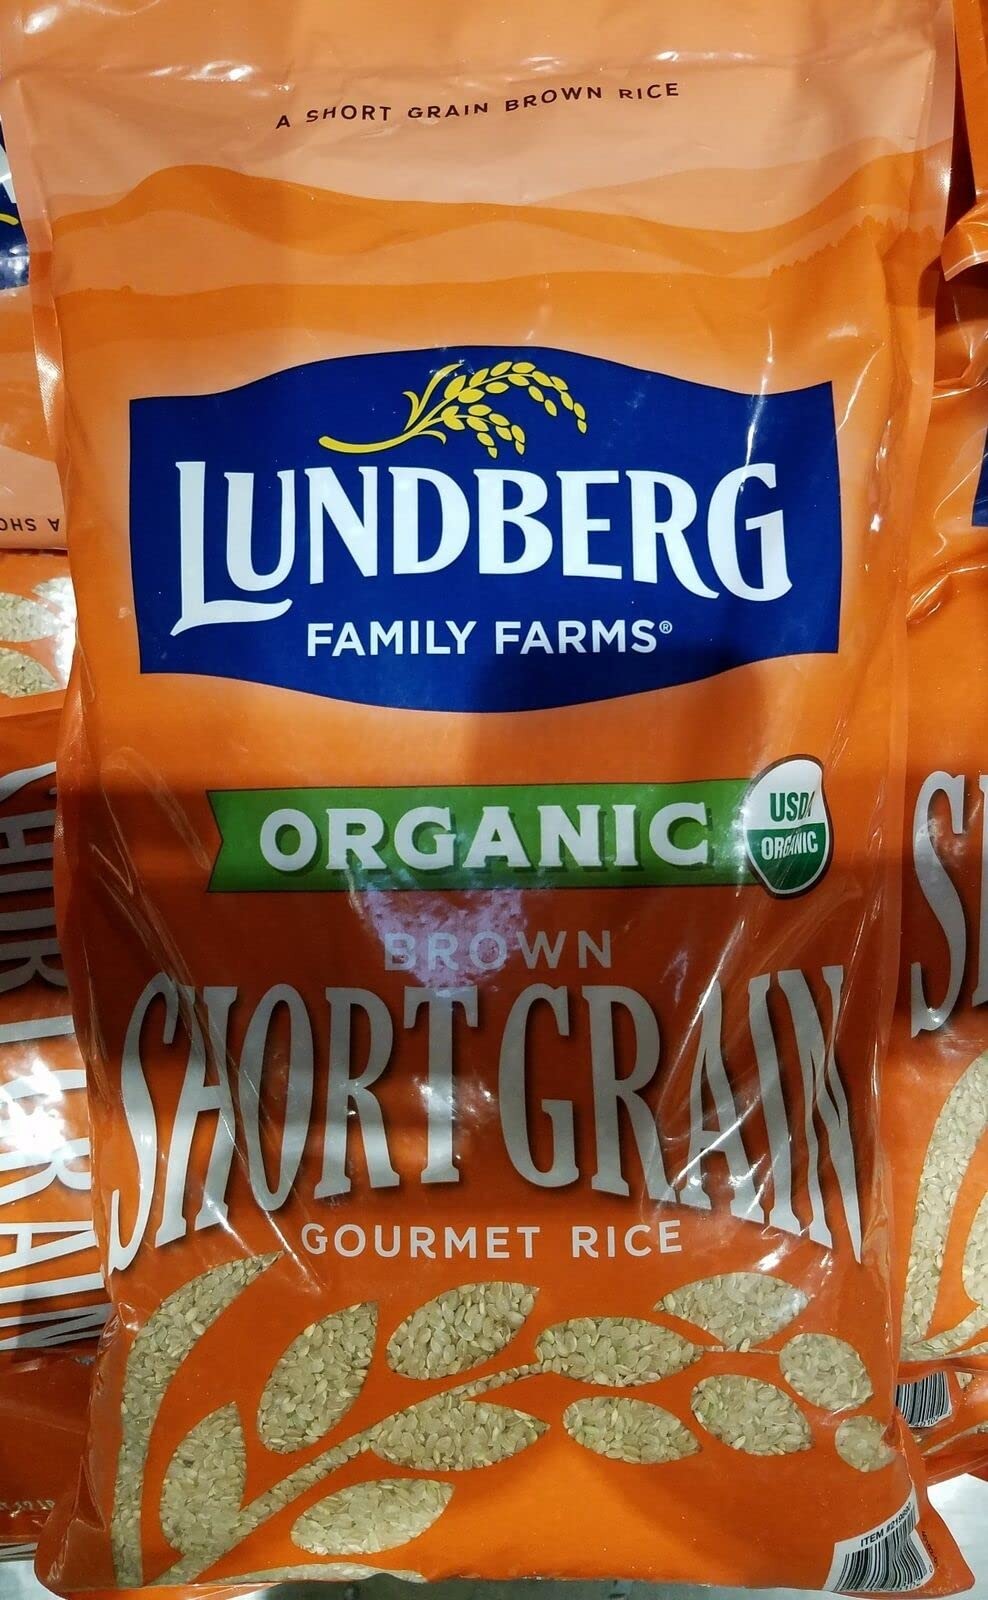
Item Name: Lundberg Family Farms Organic Short Grain Brown Rice 12lbs
Product Description: Lundberg Farms 12 LB Organic Short Brown Rice Short Grain Brown Rice Is One Of The Most Full-Flavored Rices And Is An Excellent Source Of Whole Grain. After Cooking, The Grains Are Soft And Cling Together. Because Of These Properties, Short Grain Brown Rice Is Especially Suitable In Desert Recipes.: Kosher (Note: This Product Description Is Informational Only. Always Check The Actual Product Label In Your Possession For The Most Accurate Ingredient Information Before Use. For Any Health Or Dietary Related Matter Always Consult Your Doctor Before Use.) Cooking Instructions 1 cup Lundberg short grain brown rice 2 cups water or broth 1 tbsp. butter (optional) salt to taste
Value: 192.0
Unit: Ounce

Price: 31.42